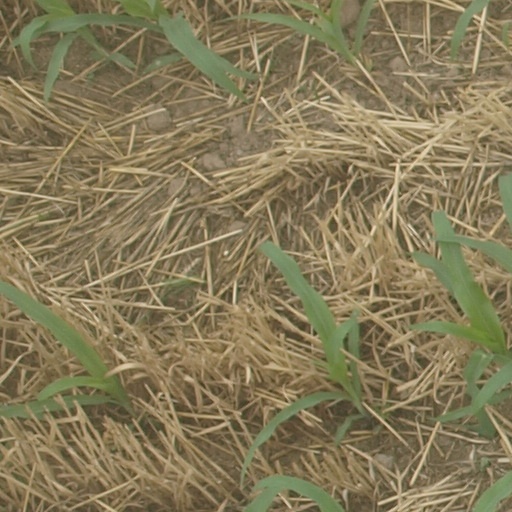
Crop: maize; corn